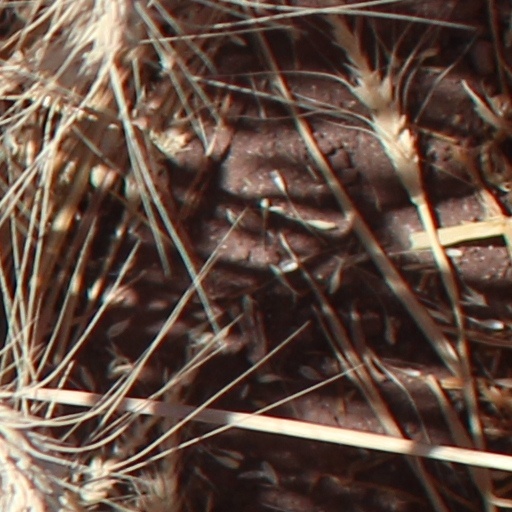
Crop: wheat